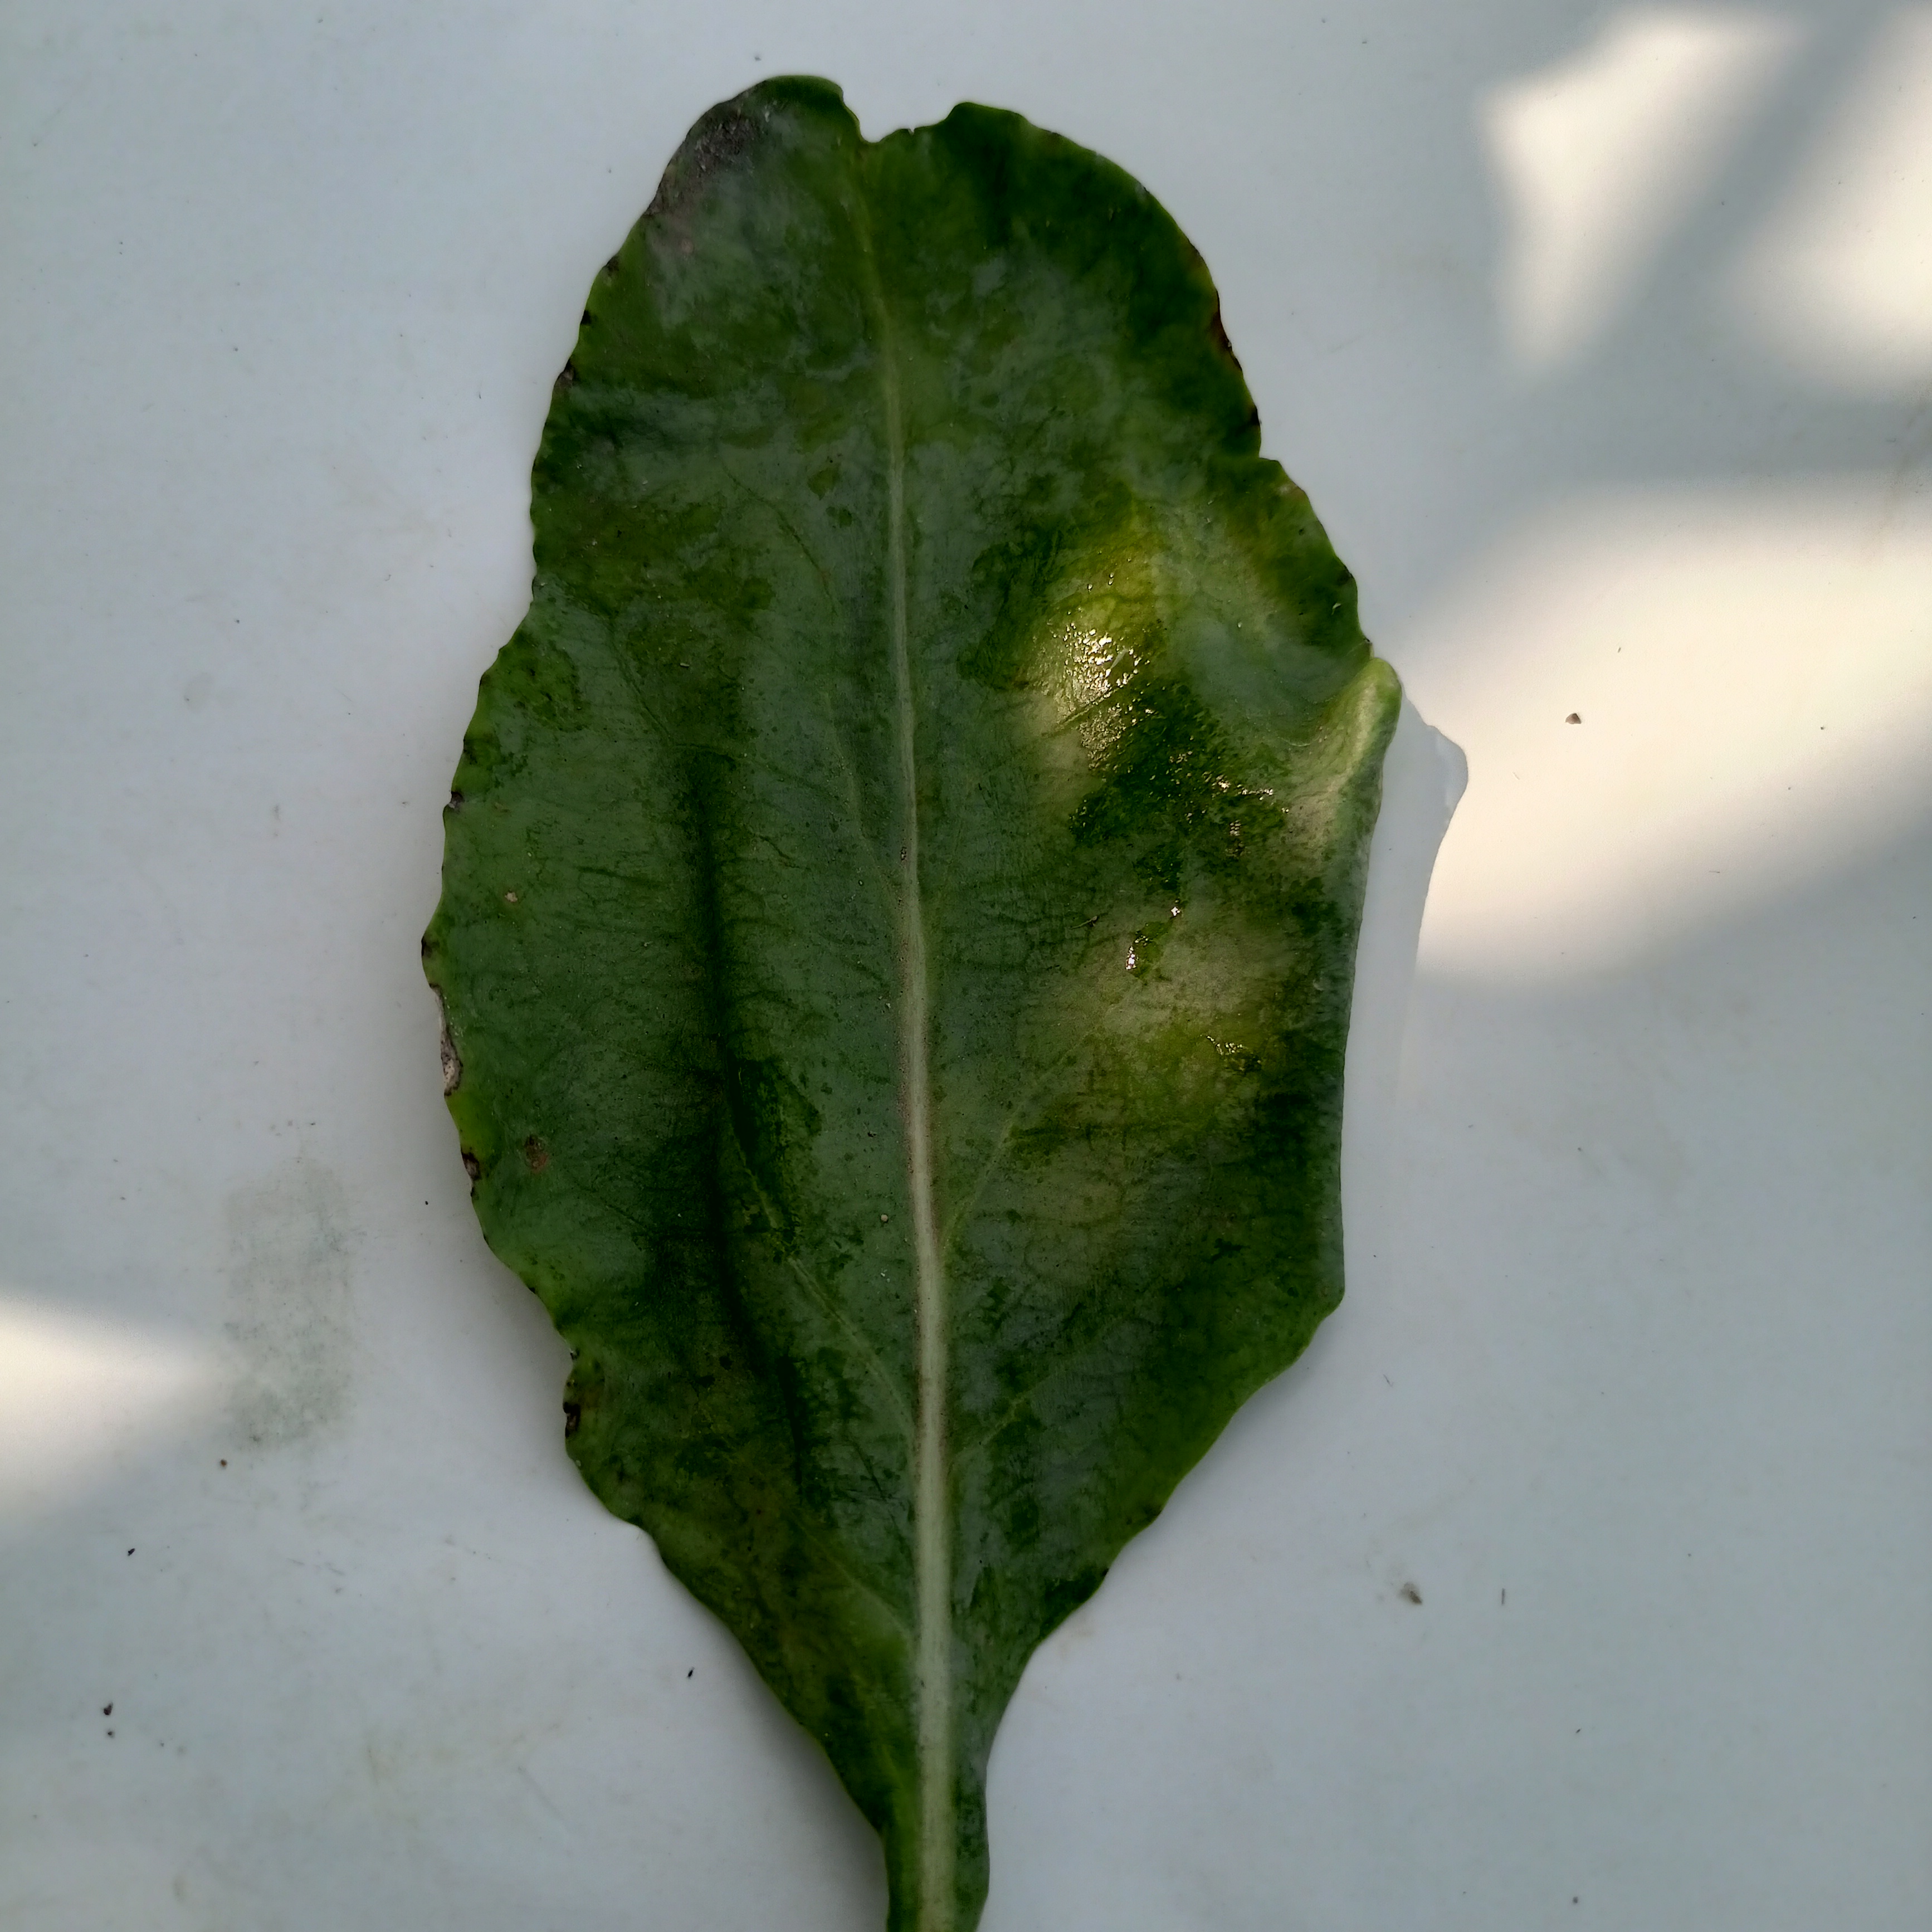
Label: Black Rot